Fleet solid support ship

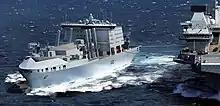
A Fleet Solid Support Ship (FSS) concept

With the introduction of the "Queen Elizabeth"-class aircraft carriers, a new class of solid support ship will be required to replace the existing ageing and incompatible Fort class. The Strategic Defence and Security Review 2015 confirmed that three new large solid support ships would be acquired for the RFA as part of the Military Afloat Reach and Sustainability (MARS) Fleet Solid Support (FSS) programme. Rear Admiral Paul Marshall was appointed its Senior Responsible Officer in February 2019.